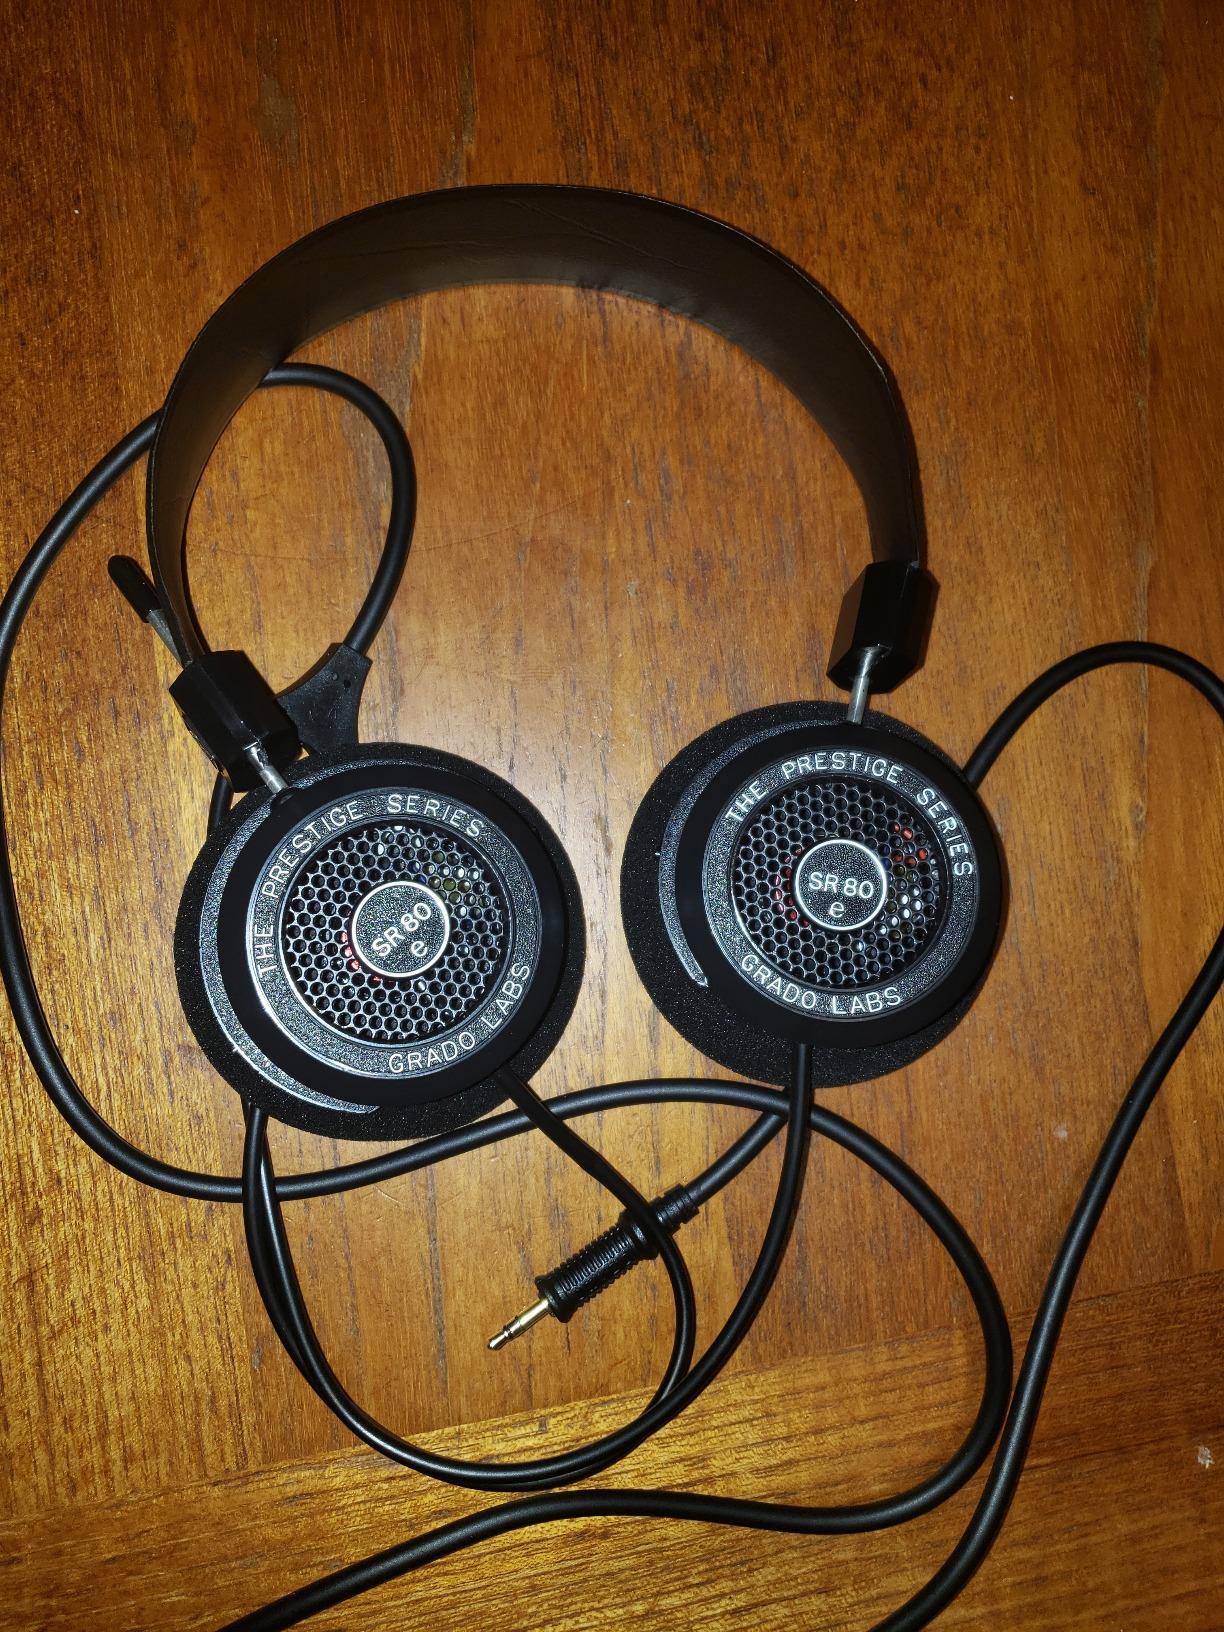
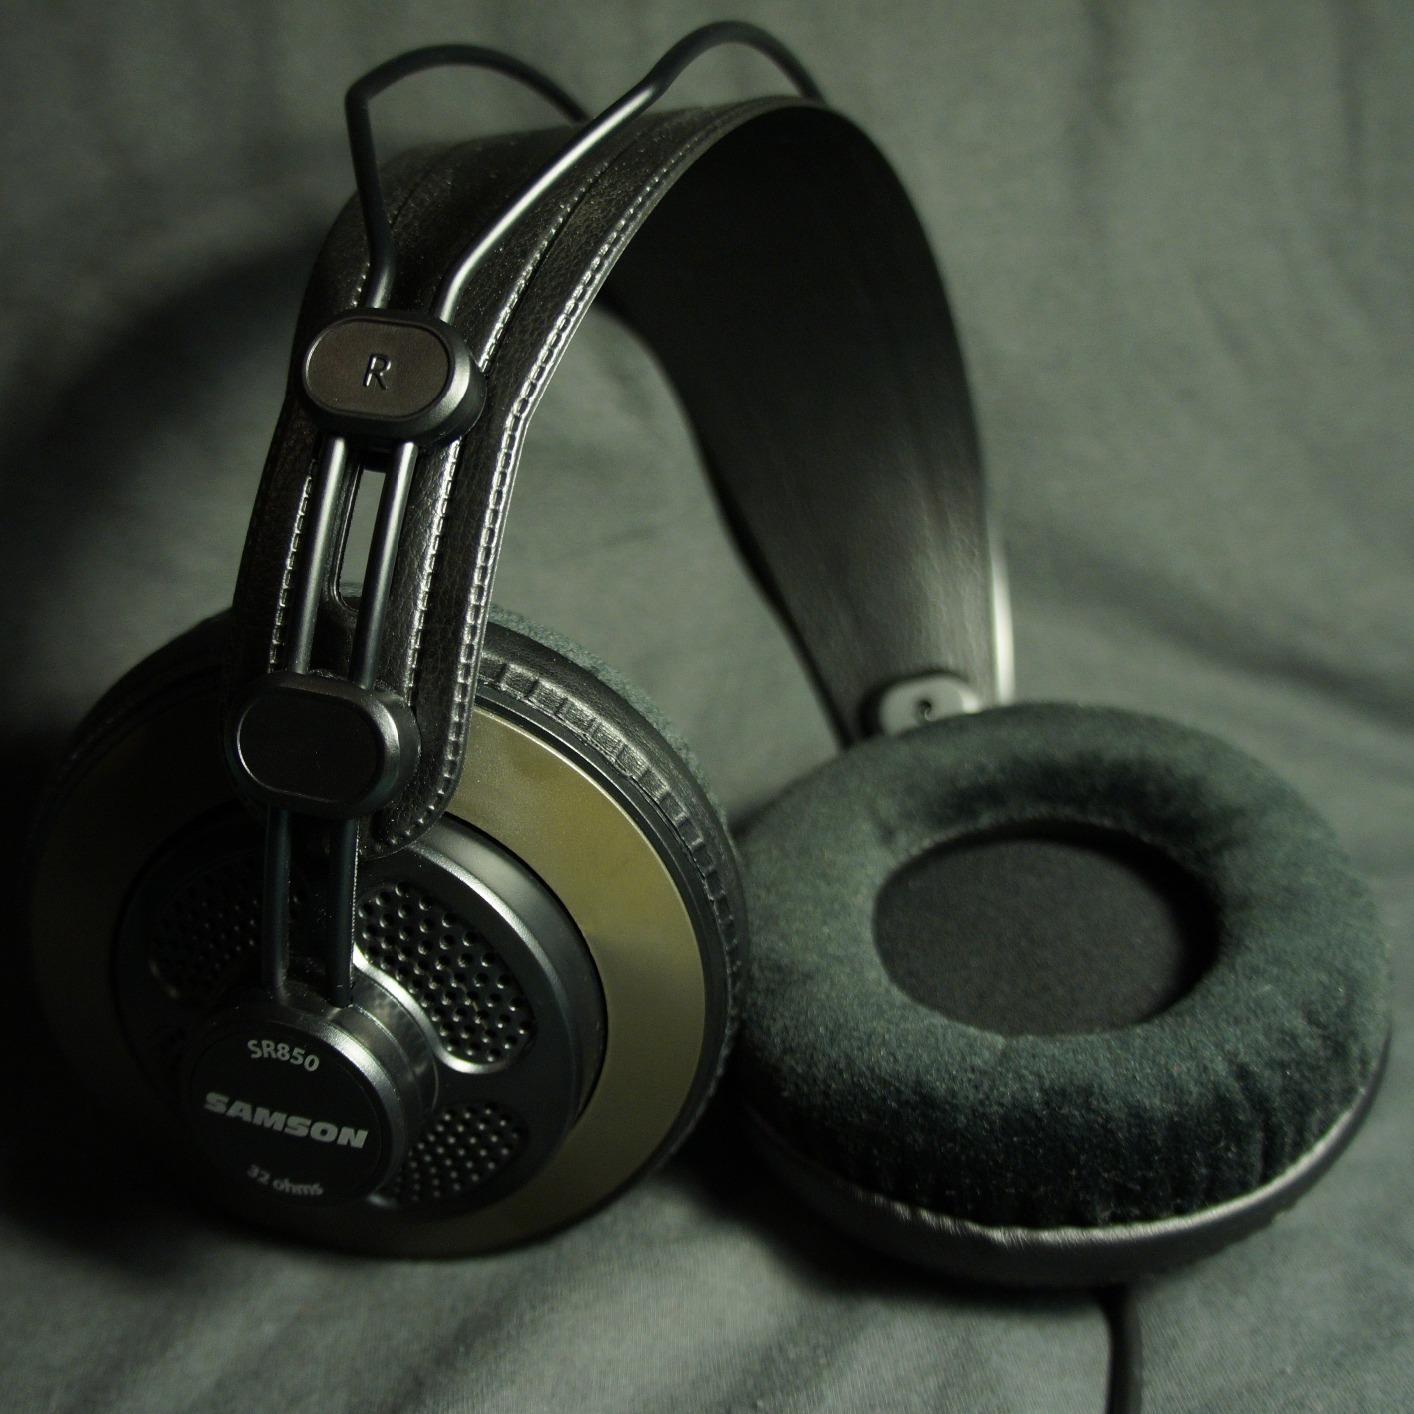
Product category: headphones
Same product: no